Levi Rock Shelter

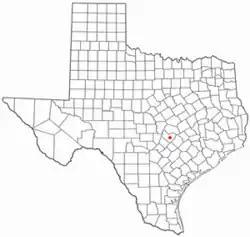

The Levi Rock Shelter, named for former property owner Malcolm Levi, is an archeological site west of Austin, Texas where Paleo-Indian Native American artifacts dating back 10,000 years or more have been discovered.